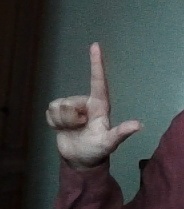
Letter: laam